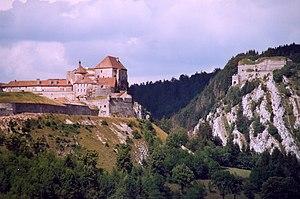
Honoré Gabriel Riqueti aussi orthographié Riquetti, comte de Mirabeau, plus communément appelé Mirabeau, né le 9 mars 1749 au Bignon-Mirabeau, Loiret et mort le 2 avril 1791 à Paris, est un écrivain, diplomate, journaliste et homme politique français, figure de la Révolution.
Le Jura est une chaîne de montagnes située en Europe occidentale, principalement le long de la frontière entre la France et la Suisse, au nord-ouest des Alpes. Il est caractérisé par une forme de croissant s'étendant sur plus de 340 km entre Bâle et Voreppe, suivant la courbure de l'arc alpin. Culminant à 1 720 m d'altitude au sommet du crêt de la Neige, le massif jurassien est caractérisé par un climat rude de type semi-continental à montagnard, malgré son altitude modeste et sa position géographique. Sa géologie complexe en fait un modèle de référence dans de nombreuses disciplines géologiques et son nom a été à l'origine de la dénomination de la période géologique du Jurassique.
Cet article recense les monuments historiques du Doubs, à l'exclusion de ceux de Besançon et Montbéliard qui font l'objet de deux articles séparés.
Le fort de Joux est situé dans le Doubs, il surplombe la cluse de